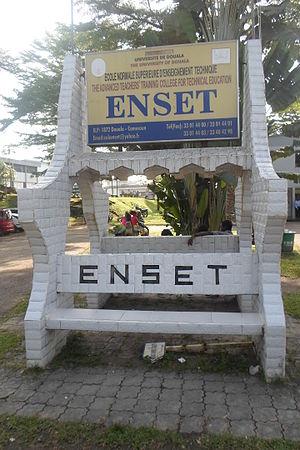
Monument présentant l'ENSET de Douala
L'École Normale Supérieure de l'Enseignement Technique est une Grande école camerounaise de l'Université de Douala, située à Douala.